Ahmad bin Yahya

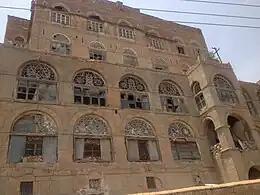
Palace of Imam Ahmed Hamid al-Din in Salh District, Taiz.

In the 1920s and 1930s, Ahmad assisted his father in putting together his kingdom through strategy, diplomacy, tribal warfare and intrigue. Ahmad was appointed governor of Ta'izz from 1918 to 1948. In 1927 he was named "wali ahad," effectively the crown prince.